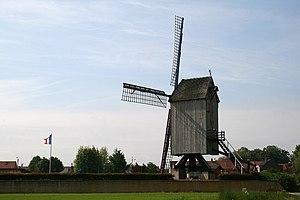
Moulin à vent dit «
Hondschoote est une commune française située dans le département du Nord et la région Hauts-de-France.